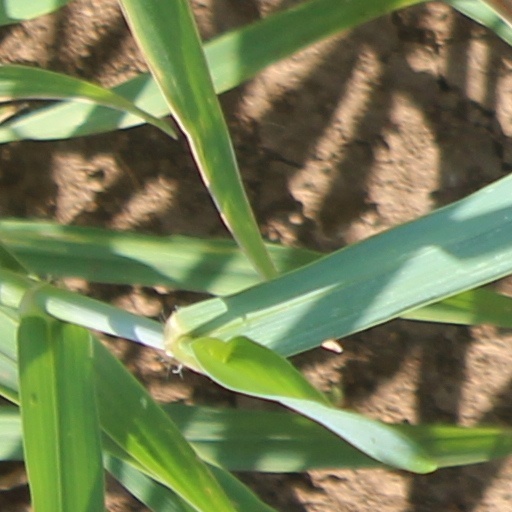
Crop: wheat